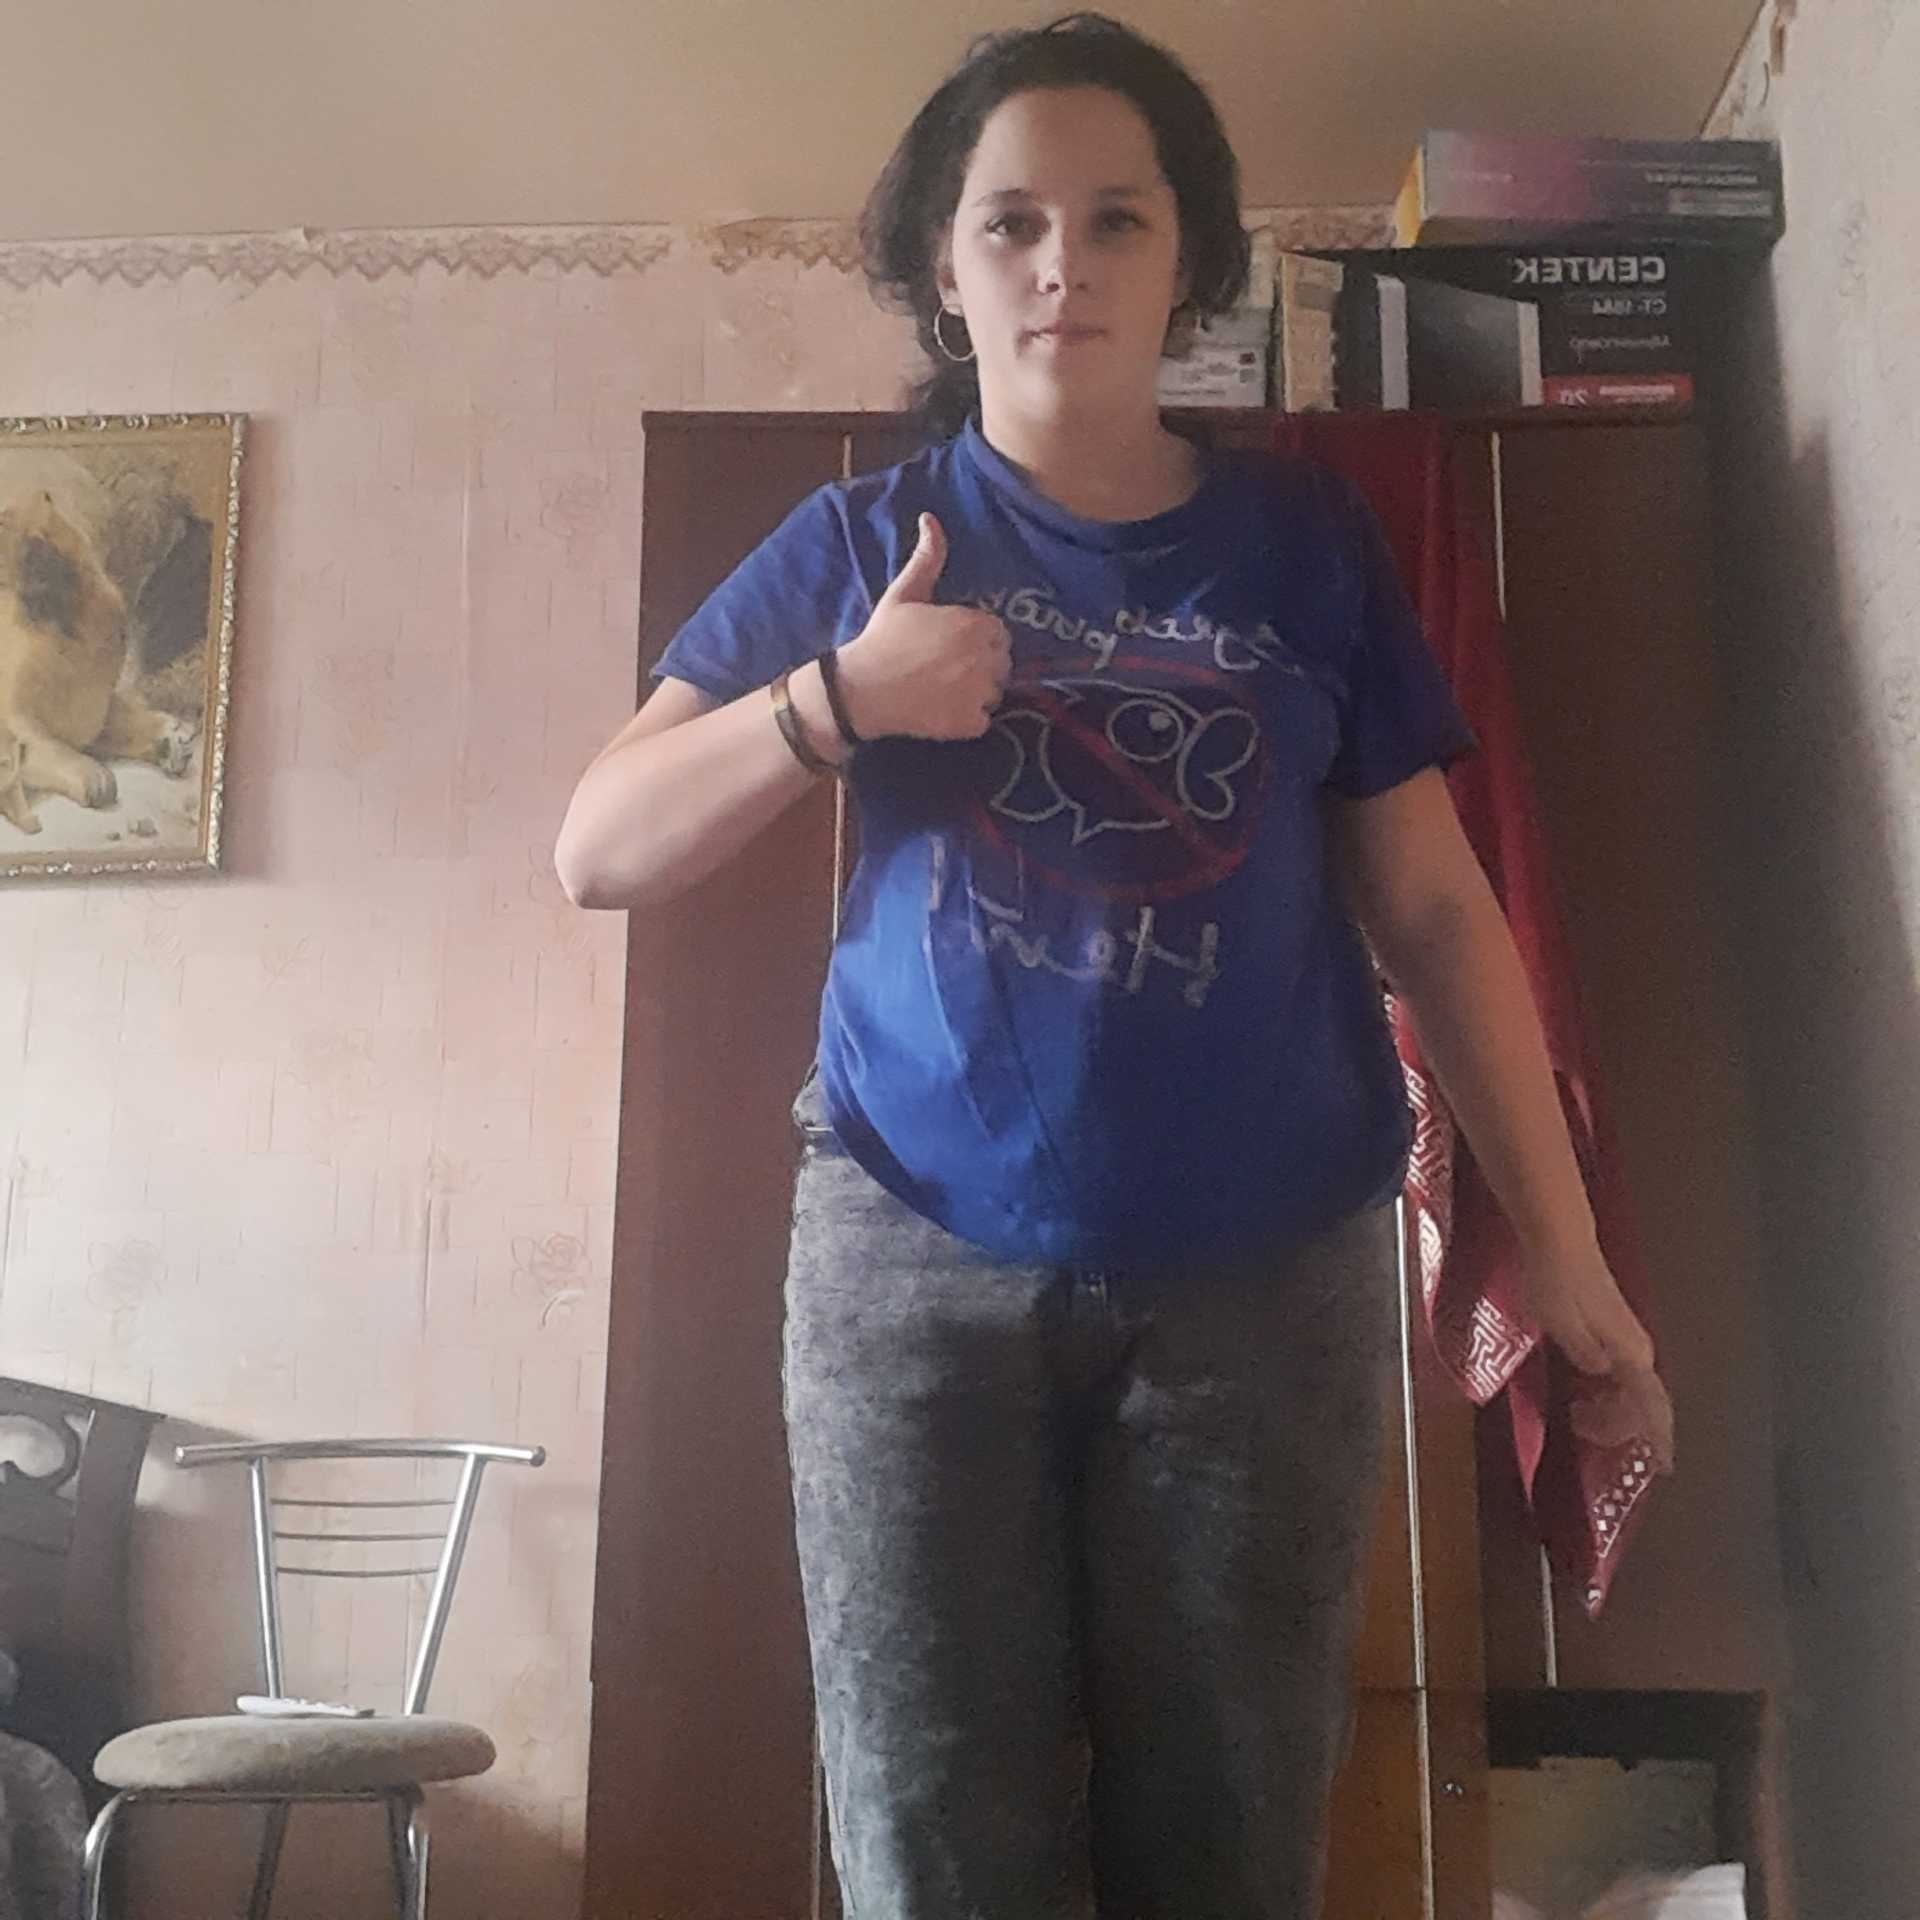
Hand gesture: like